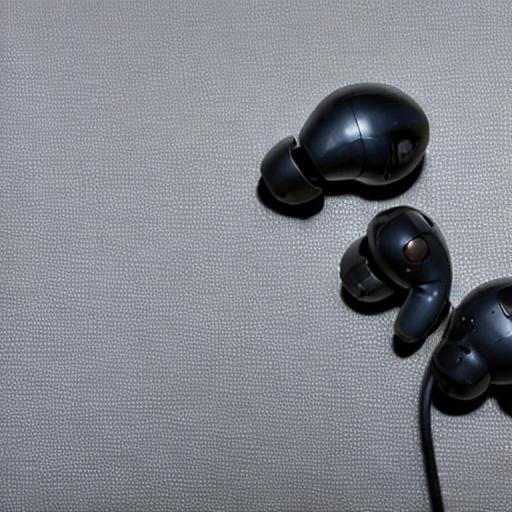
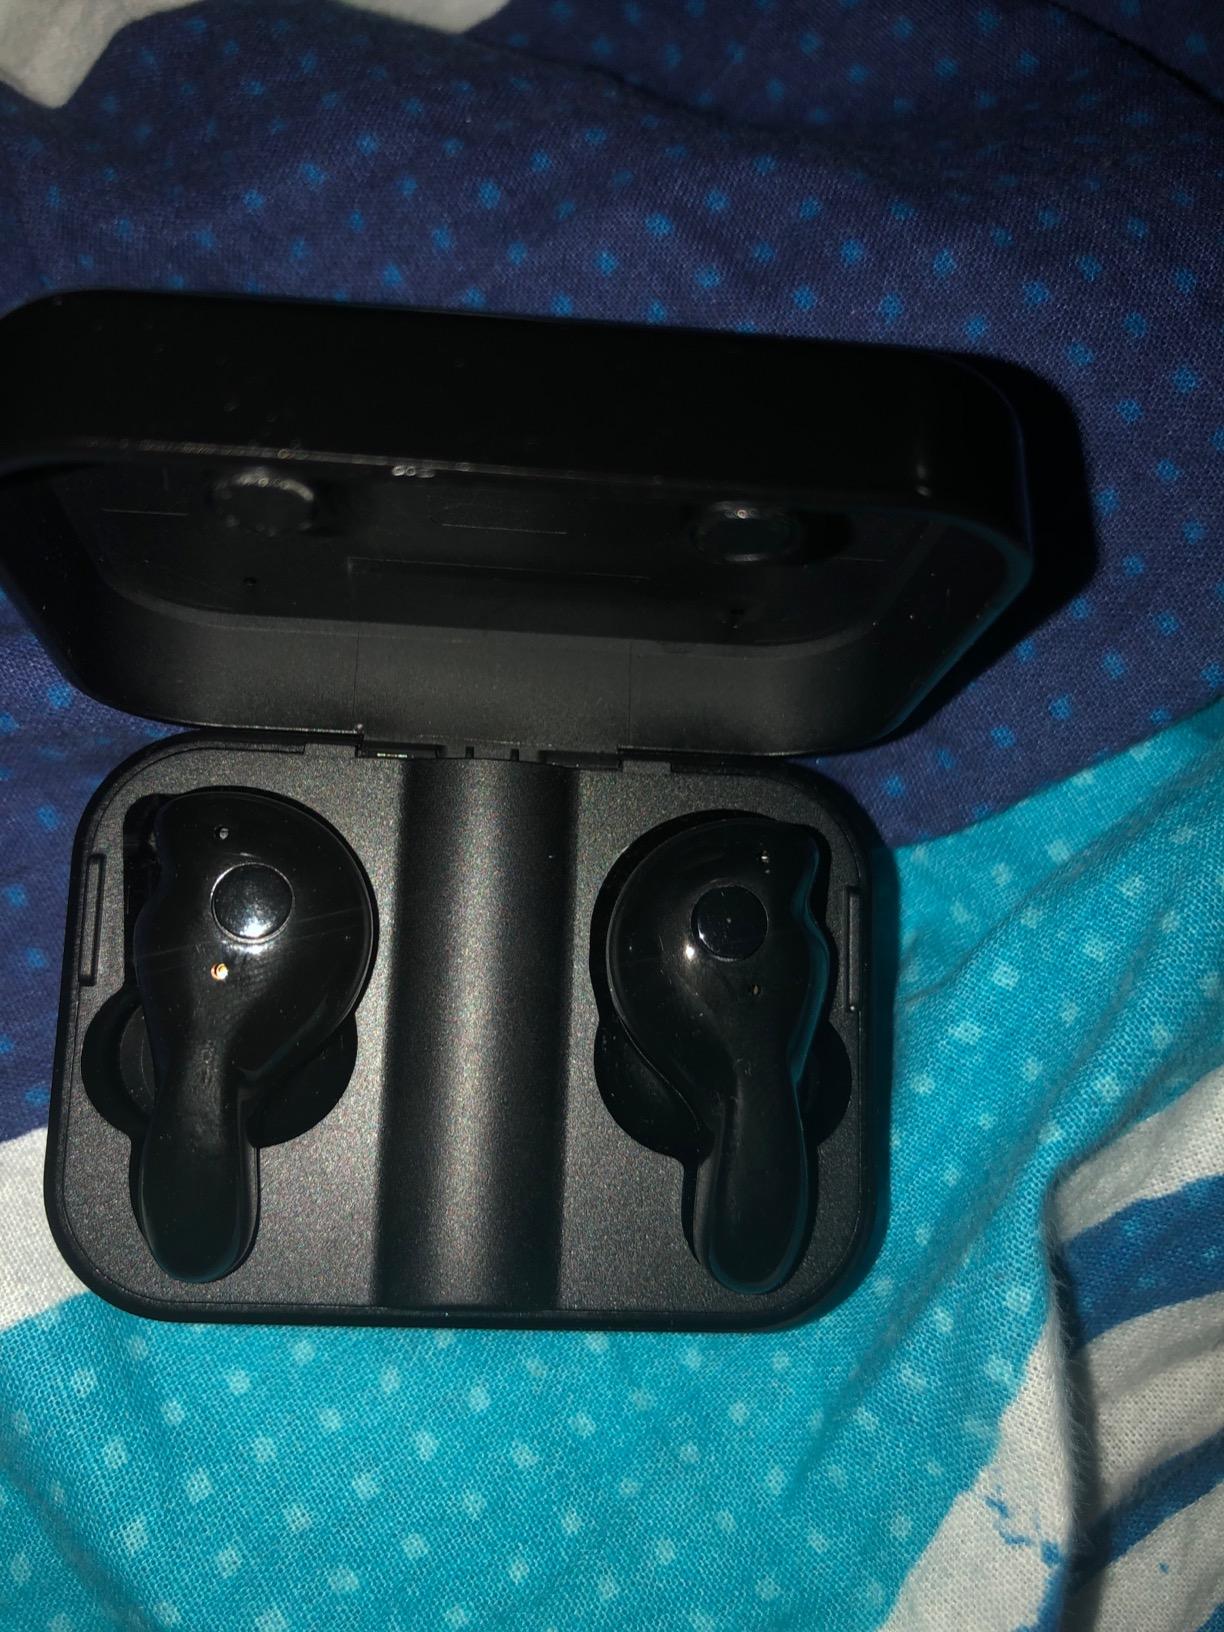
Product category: earbuds
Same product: no